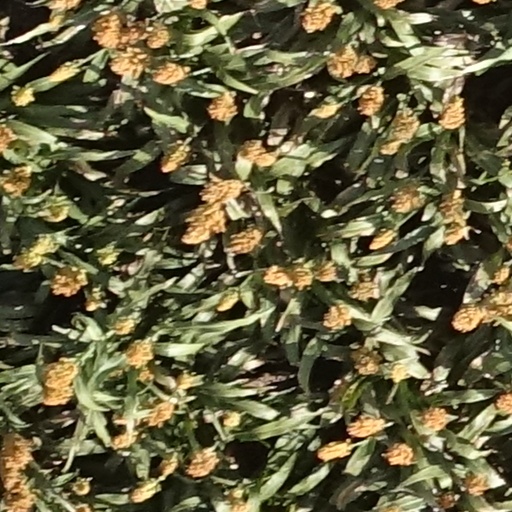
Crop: sorghum